Deimatic behaviour

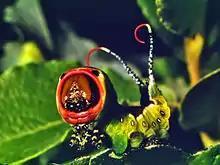
A puss moth ("Cerura vinula") caterpillar displaying its two flagella on its tail and red patches on its head. If the threat does not retreat, the caterpillar can fire formic acid from its flagella.

Deimatic displays are made by insects including the praying mantises (Mantodea) and stick insects (Phasmatodea). While undisturbed, these insects are usually well camouflaged. When disturbed by a potential predator, they suddenly reveal their hind wings, which are brightly coloured. In mantises, the wing display is sometimes reinforced by showing brightly coloured front legs, and accompanied by a loud hissing sound created by stridulation. For example, the grasshopper "Phymateus" displays red and yellow areas on its hind wings; it is also aposematic, producing a distasteful secretion from its thorax. Similarly the threat display of the walking stick phasmid ("Peruphasma schultei") is not a bluff: the insect sprays defensive dolichodial-like monoterpene chemical compounds at attackers.